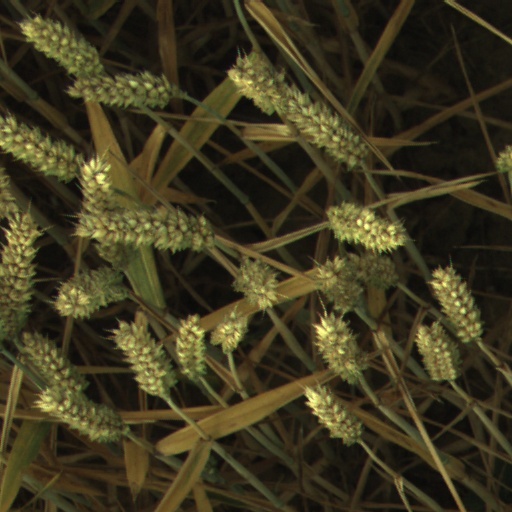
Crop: wheat